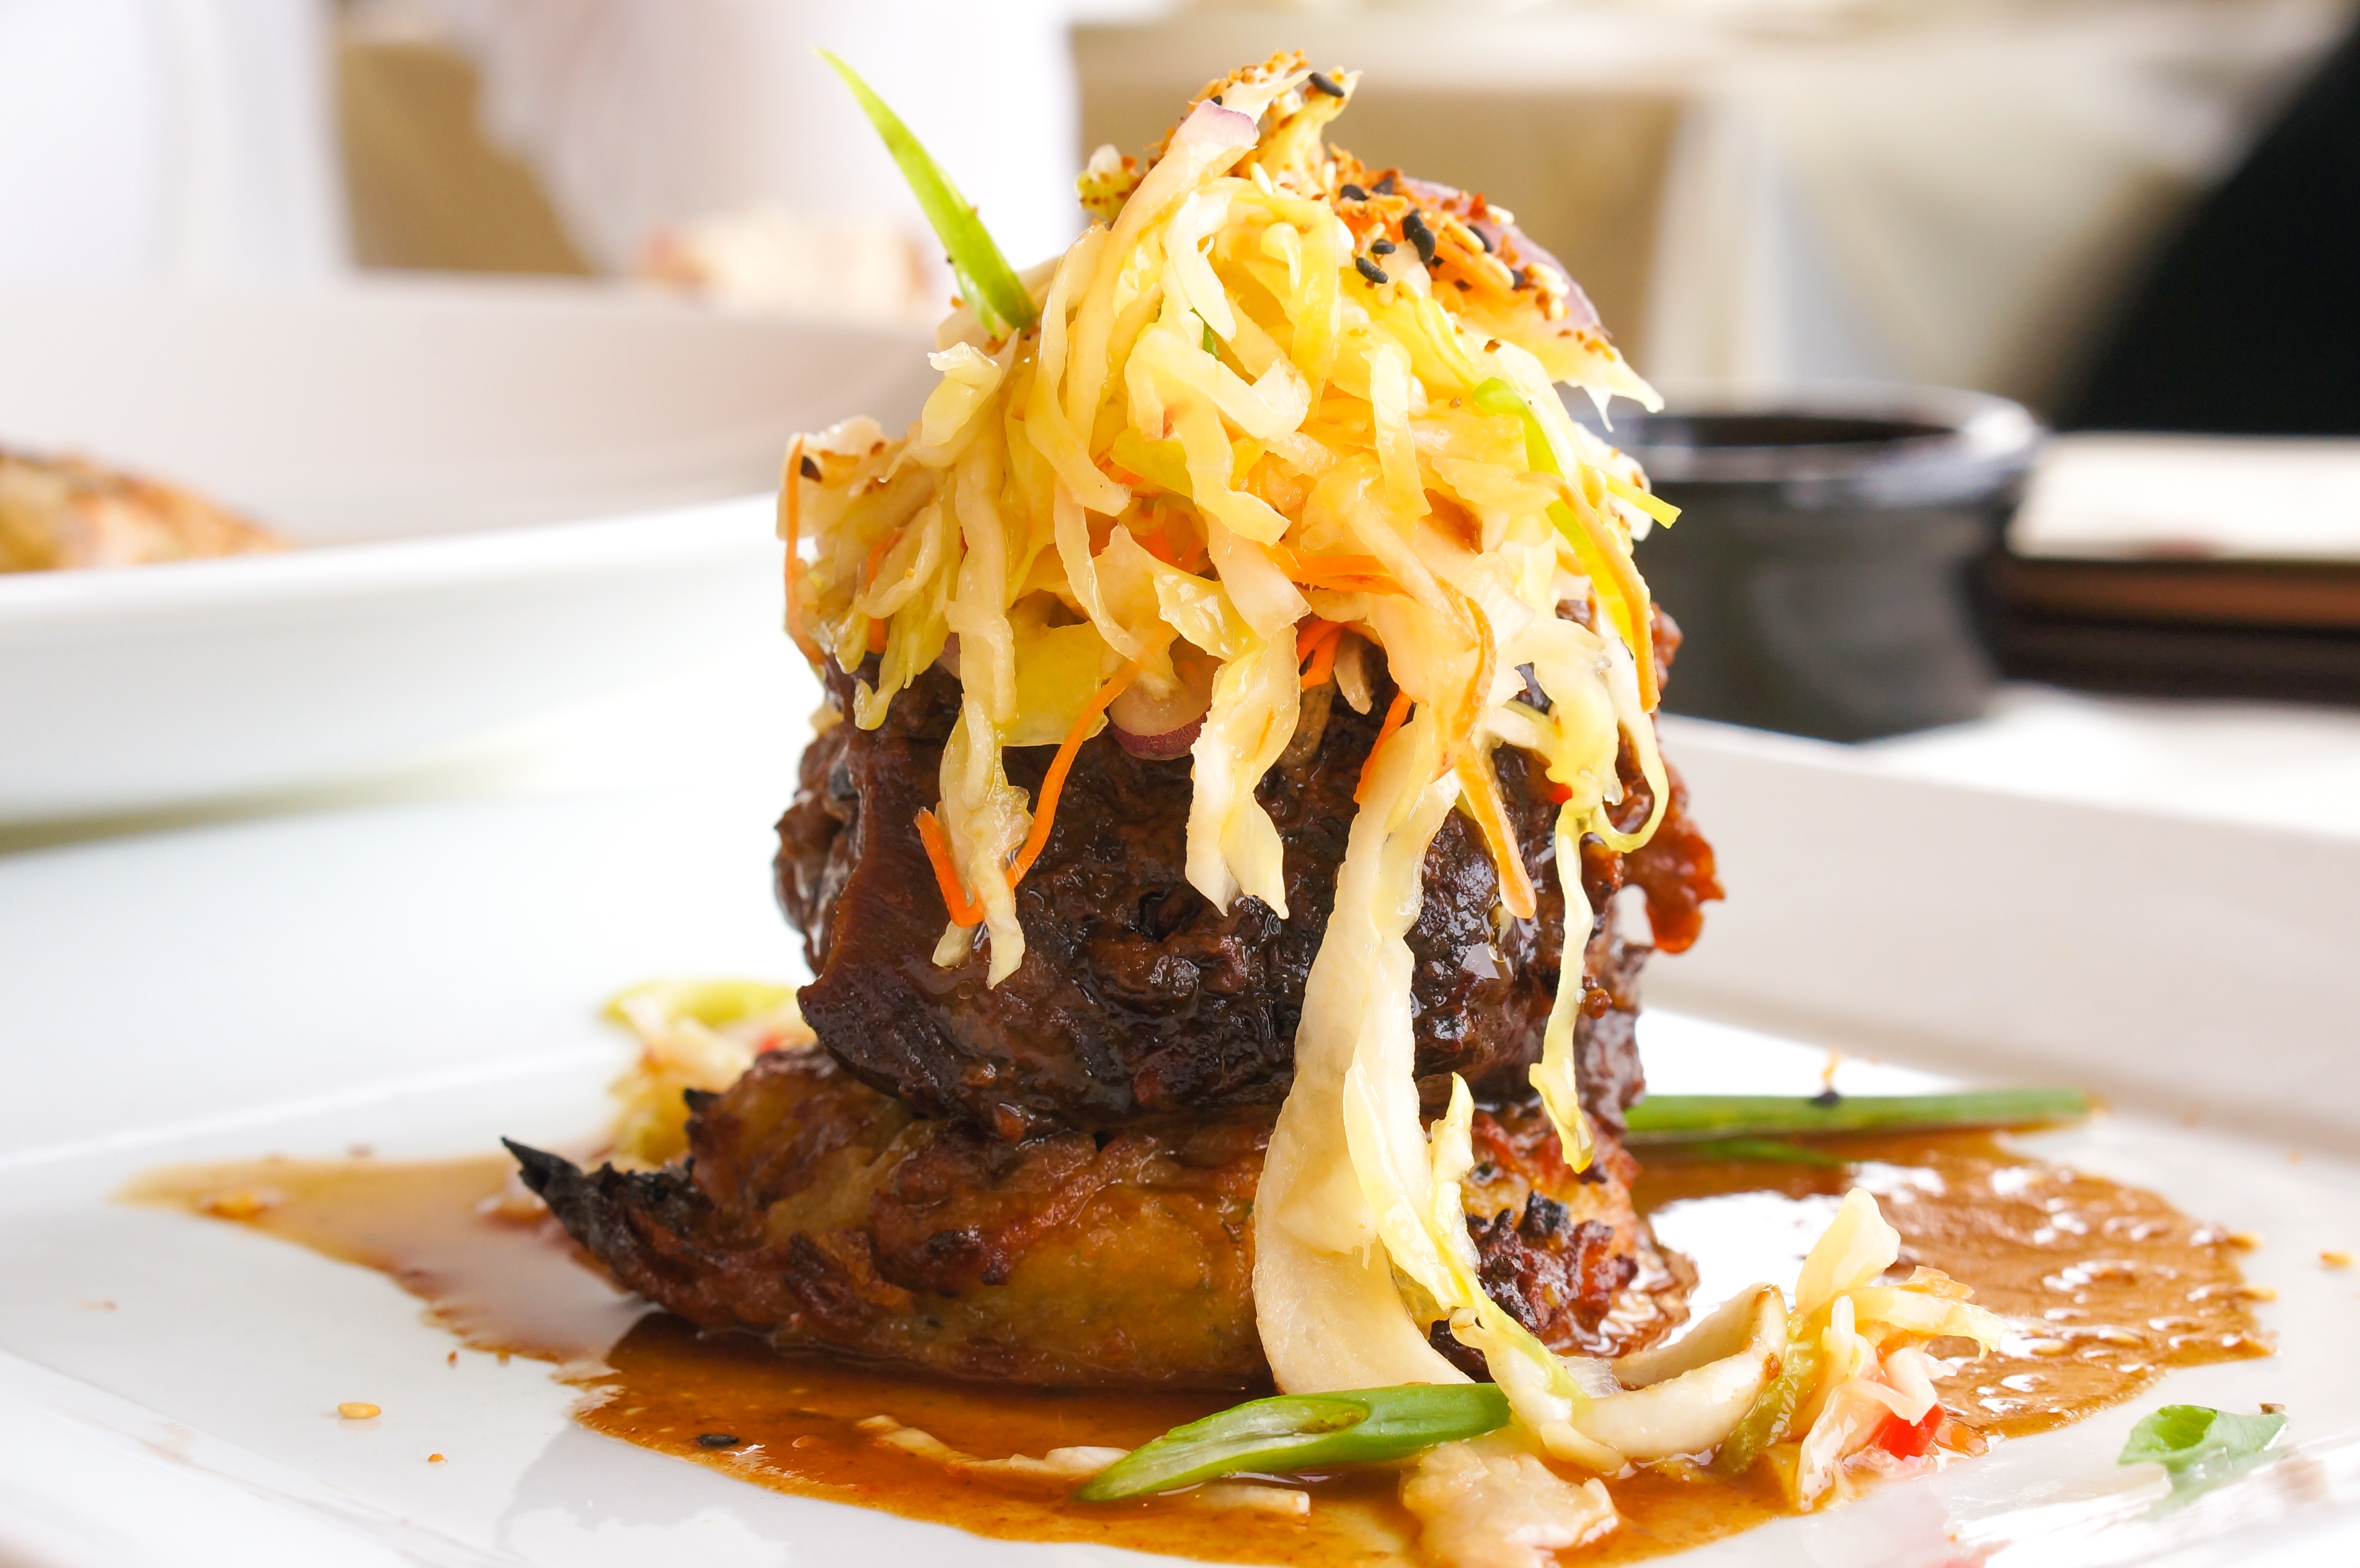
restaurant, dish, meal, food, culinary, produce, meat, cuisine, asian food, thai food, chinese food